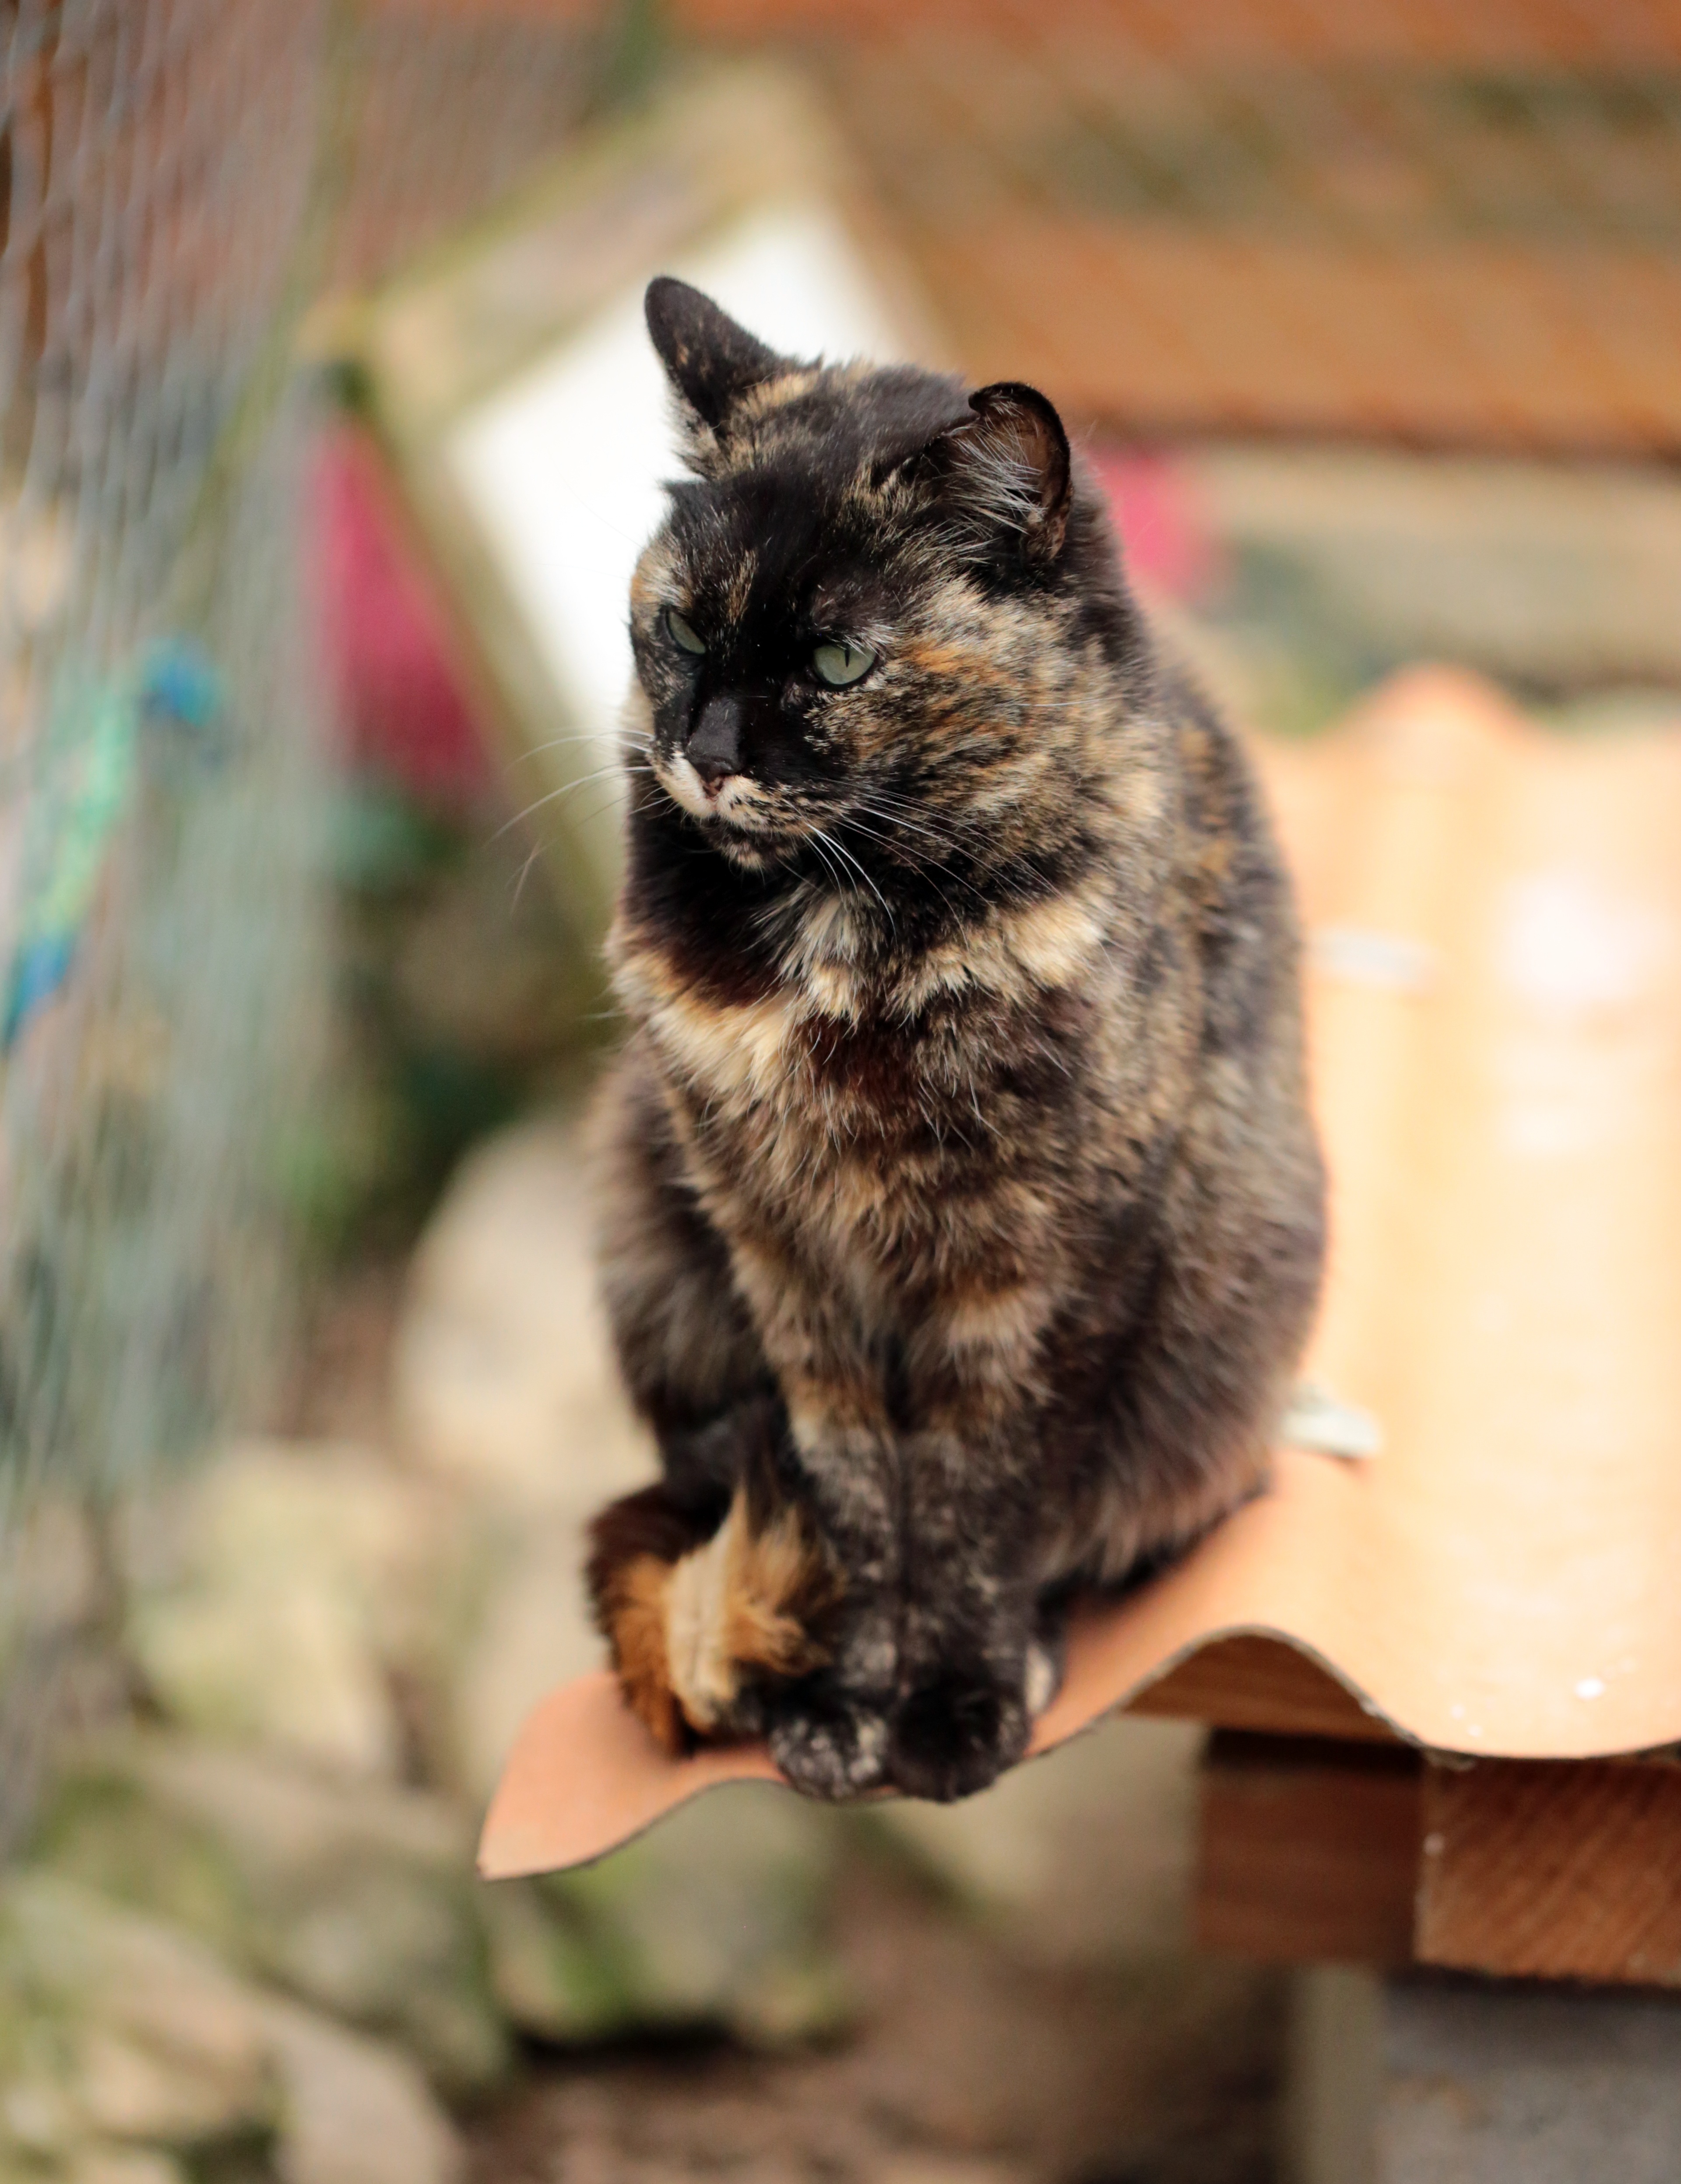
pet, kitten, cat, mammal, fauna, domestic animal, whiskers, pussy, vertebrate, fart, wild cat, small to medium sized cats, cat like mammal